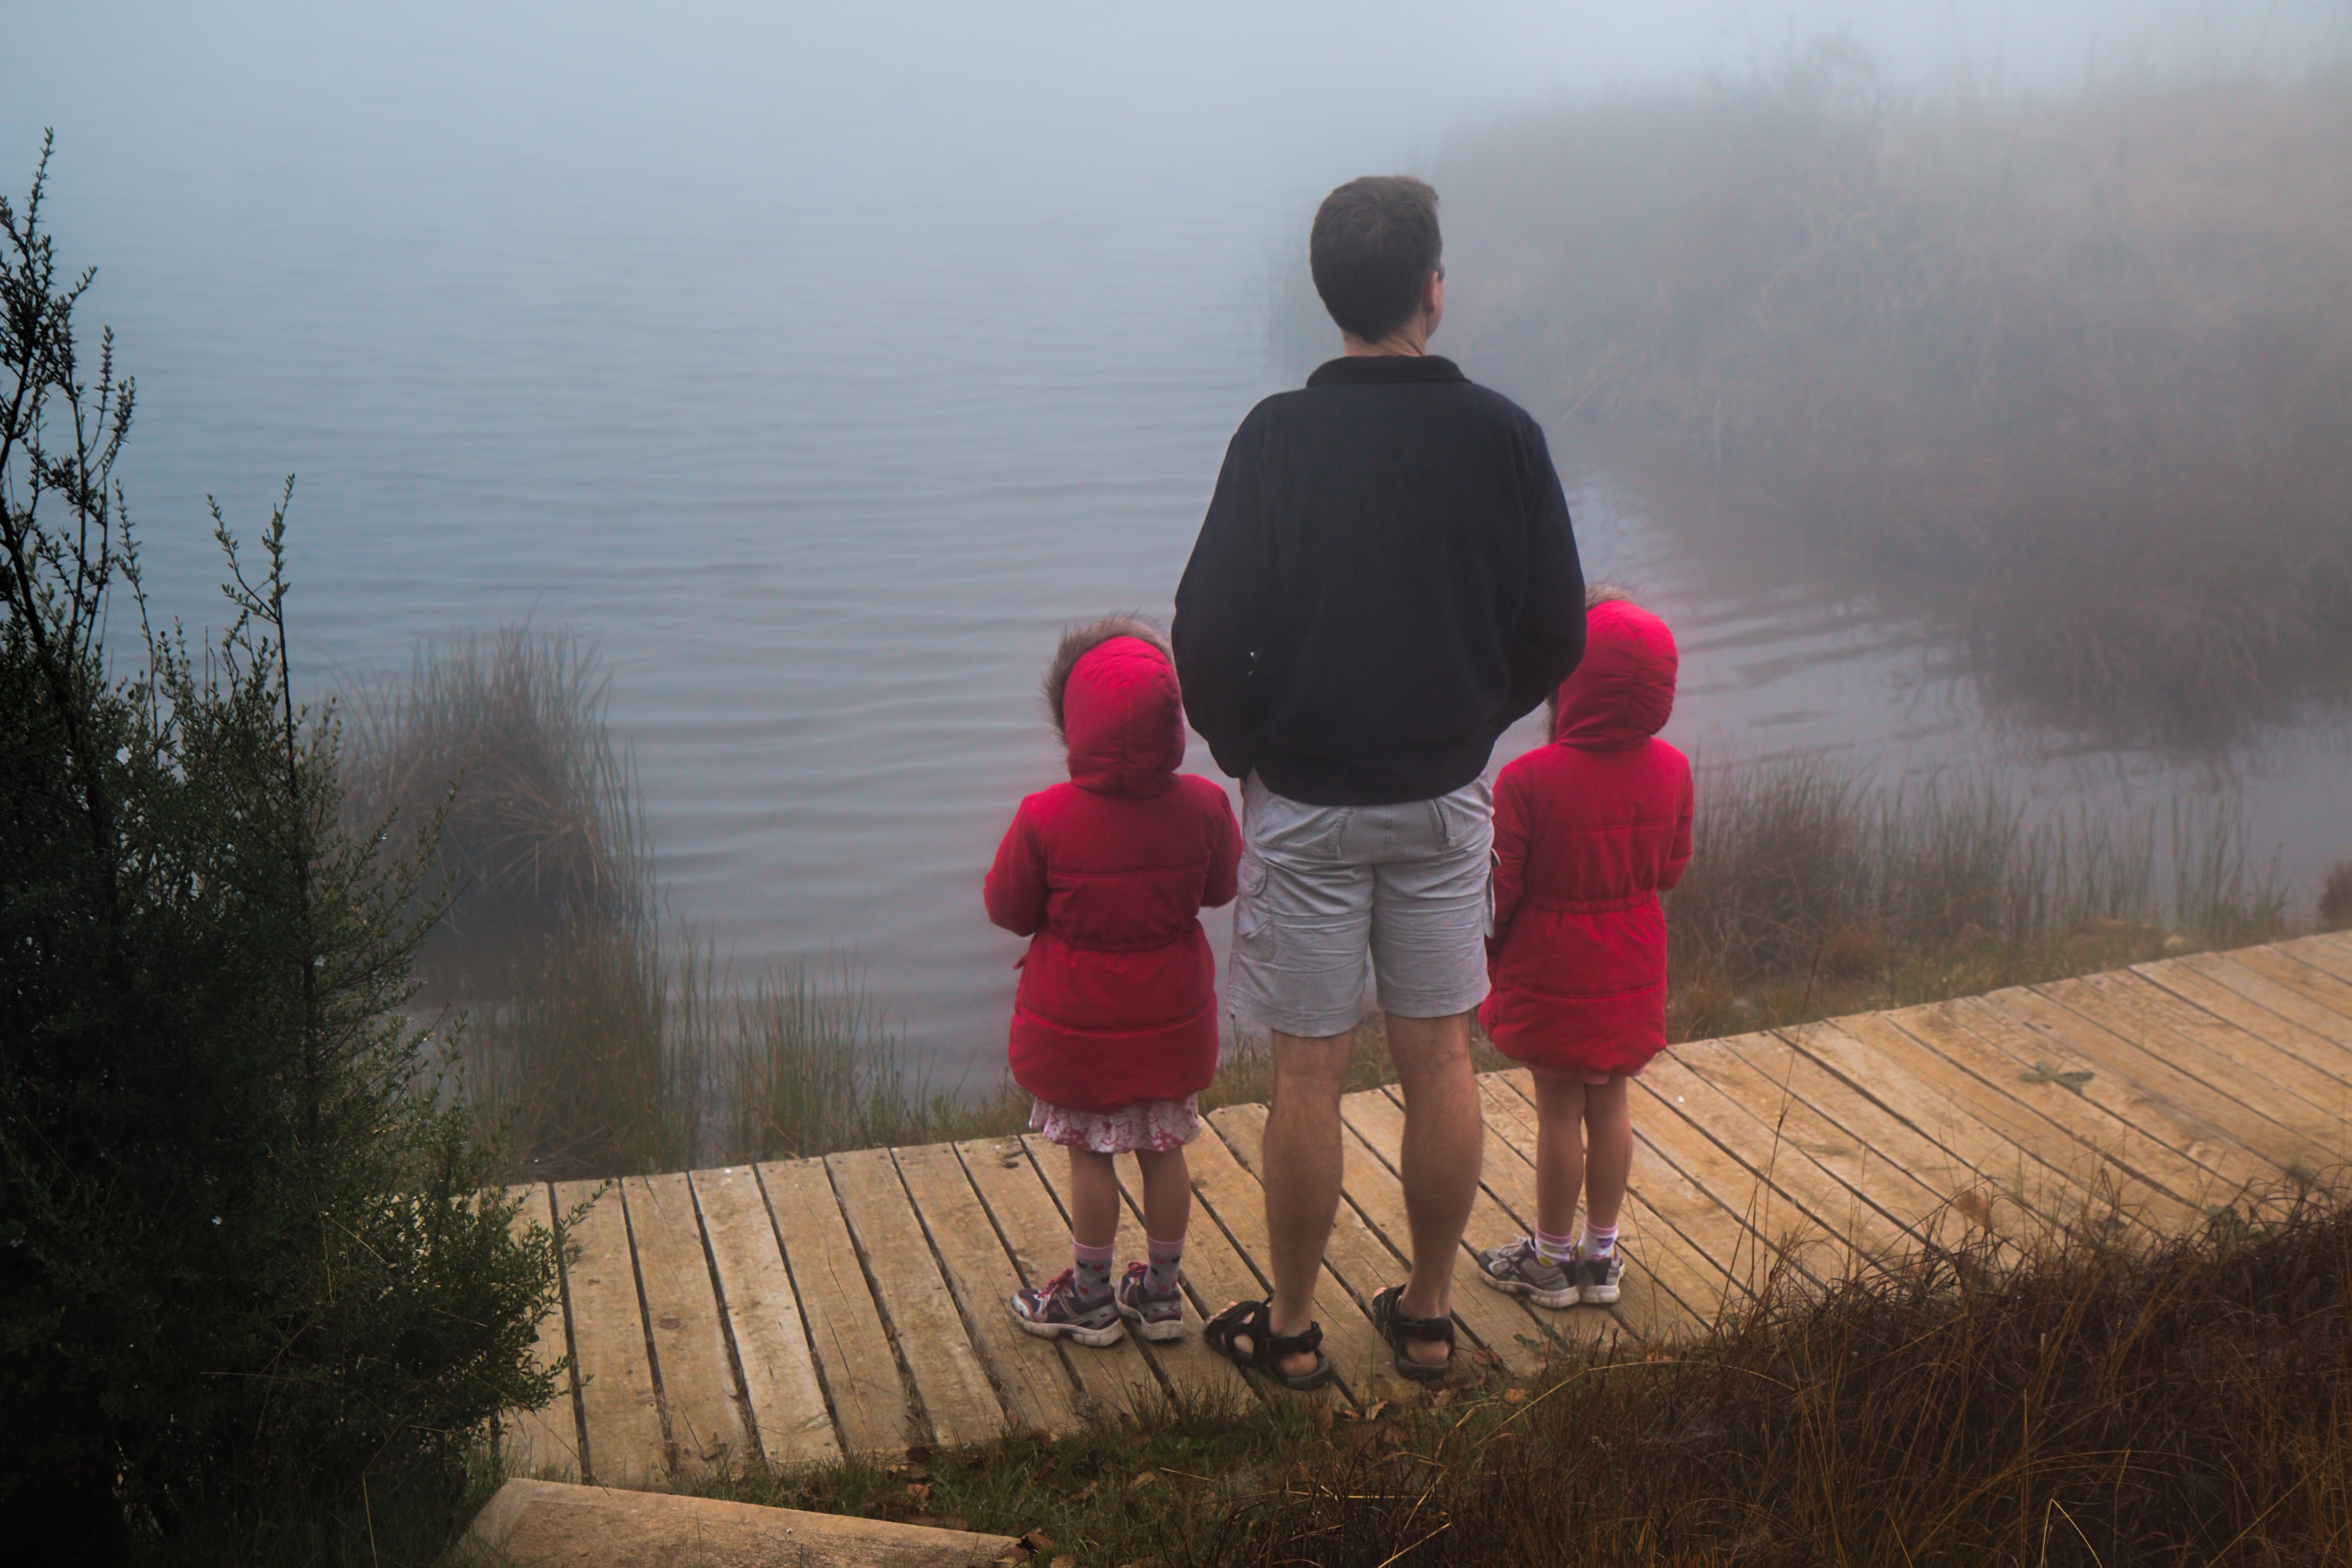
cold, people, sunlight, morning, kid, love, young, weather, father, child, together, thoughtful, childhood, season, parent, dad, family, girls, children, three, happy, misty, photograph, image, togetherness, daughter, twins, wondering, atmospheric phenomenon